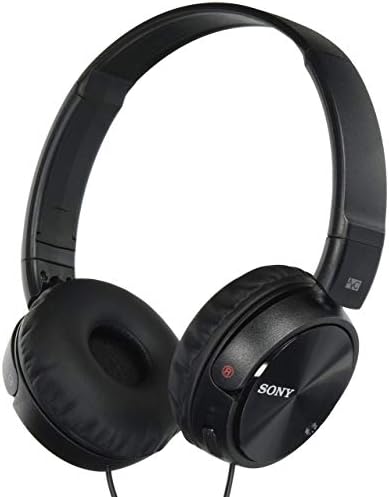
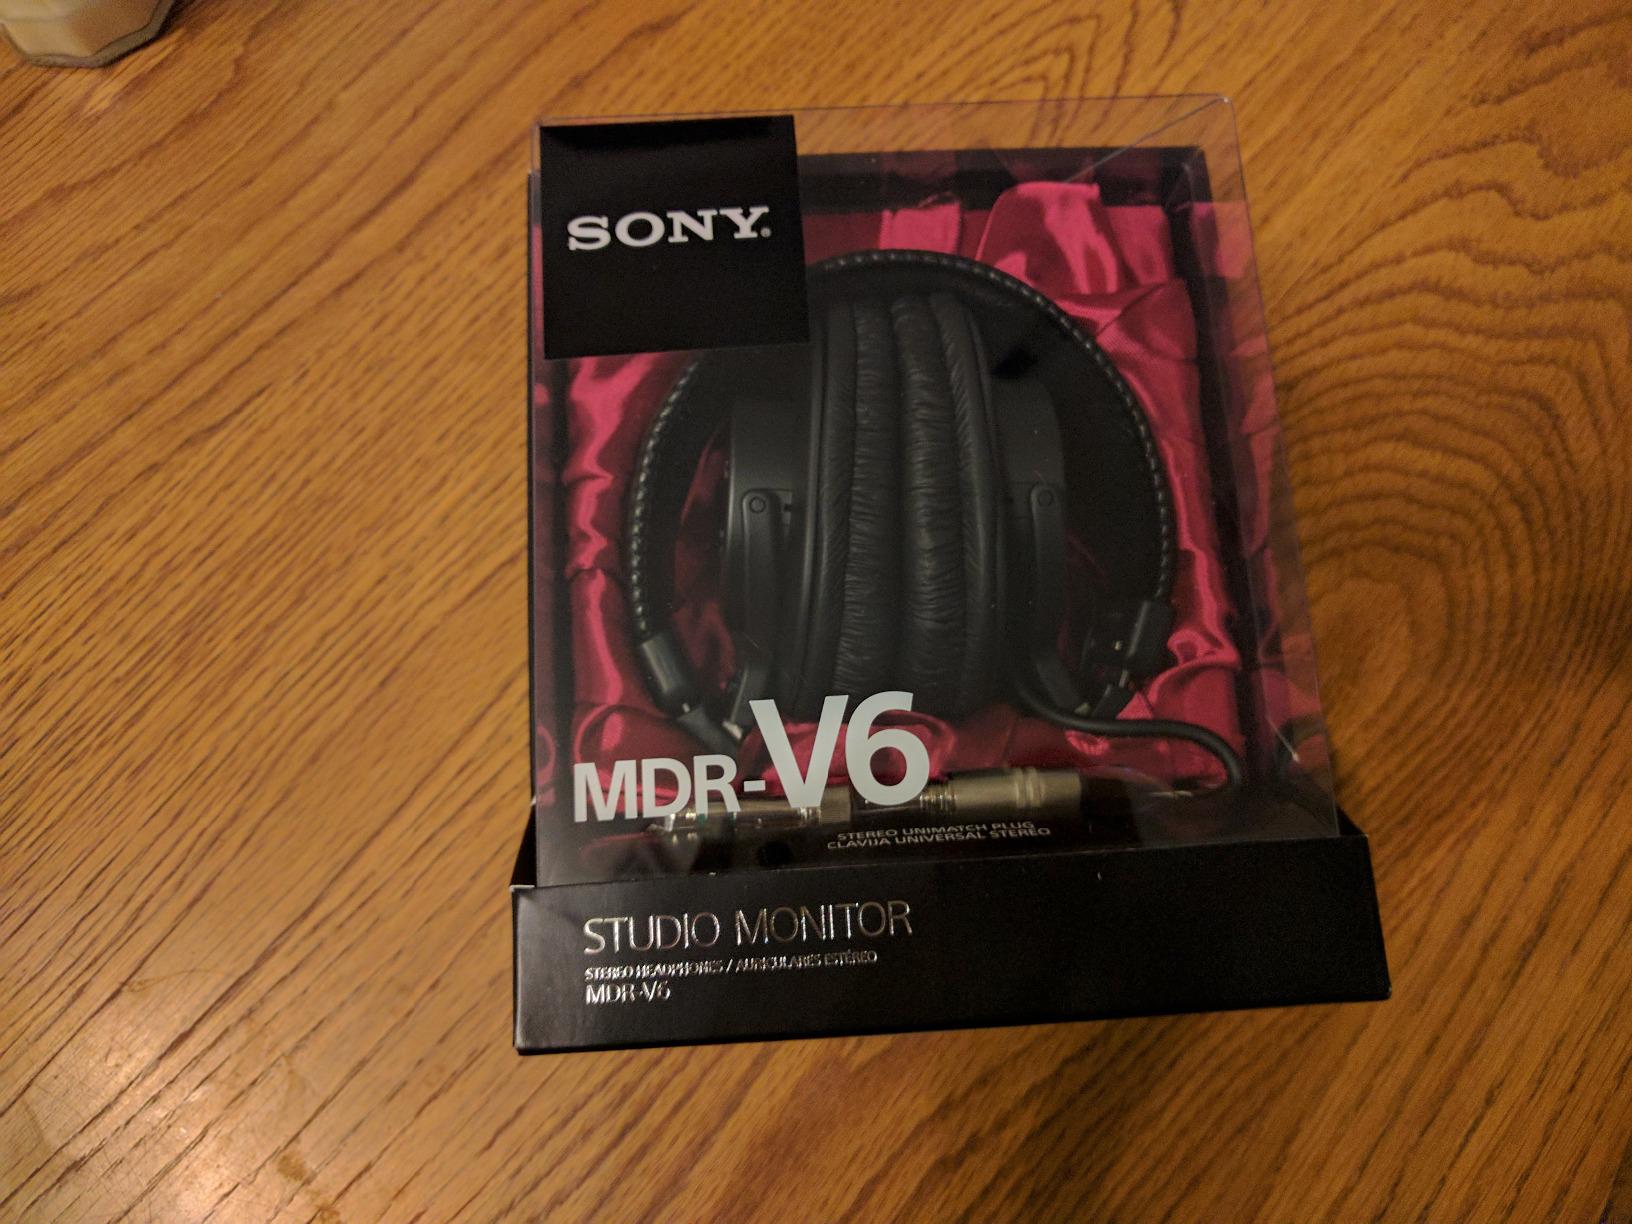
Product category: headphones
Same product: no